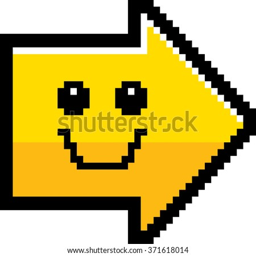
an illustration of an arrow smiling in a-bit cartoon style .